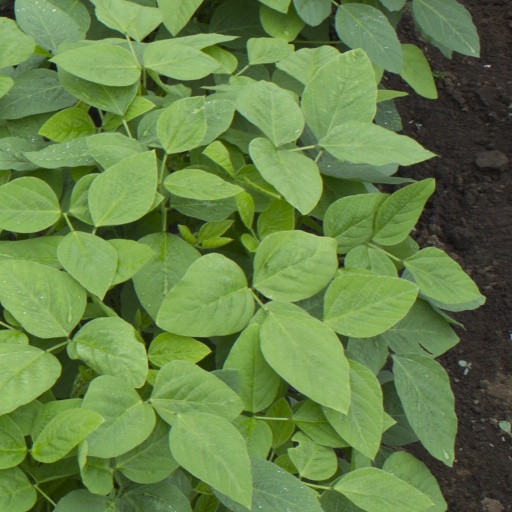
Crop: soybean